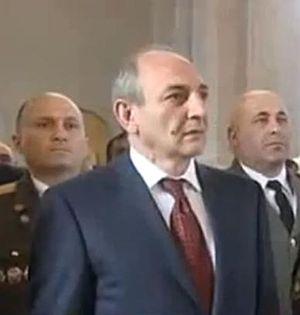
L'élection présidentielle de 2020 en Artsakh a lieu les 31 mars et 14 avril 2020 afin d'élire le président de l'Artsakh, une république sécessionniste de l'Azerbaïdjan non reconnue par la majorité de la communauté internationale. Des élections législatives ont lieu en même temps que le premier tour. Le président sortant Bako Sahakian, bien que rééligible, ne se présente pas pour un nouveau mandat.
Une élection présidentielle au scrutin indirect a lieu le 19 juillet 2017 en Artsakh. Le parlement procède à l'élection du président chargé de l'intérim jusqu'aux élections de 2020, suite à un changement de constitution. Le président en exercice Bako Sahakian, grand favori de ce scrutin est reconduit dans ses fonctions par le parlement.
Bako Sahakian, né le 30 août 1960 à Stepanakert, est un homme d'État arménien. Il est président du Haut-Karabagh de 2007 à 2020.
Le président de la république d'Artsakh, anciennement président de la république du Haut-Karabagh avant 2017, est le chef d'État du Haut-Karabagh depuis l'indépendance auto-proclamée de ce territoire azerbaïdjanais à la suite de la guerre du Haut-Karabagh. Le premier président de la République, Robert Kotcharian, a été élu le 24 décembre 1994.